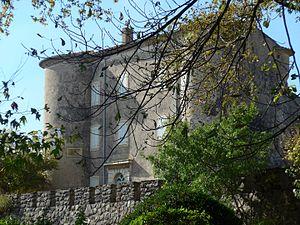
Saint-Martin-sur-Lavezon (Ardèche, France), le château de Pampelonne (propriété privée, ne se visitant pas).
Le château de Pampelonne est un château situé à Saint-Martin-sur-Lavezon, en France.
Saint-Martin-sur-Lavezon est une commune française, située dans le département de l'Ardèche en région Auvergne-Rhône-Alpes.
Cet article recense les monuments historiques de l'Ardèche, en France. Pour les monuments historiques de la commune de Bourg-Saint-Andéol, voir la liste détaillée des monuments historiques de Bourg-Saint-Andéol